Battle of Neresheim

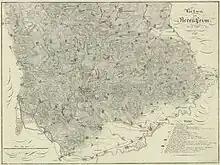
Plan of the battle of Neresheim (published in 1828)

The Battle of Neresheim (11 August 1796) was fought by the Republican French army under Jean Victor Marie Moreau against the army of the Habsburg monarchy of Archduke Charles, Duke of Teschen. Pursued by Moreau's "Army of Rhin-et-Moselle", Charles launched an attack against the French. While the Austrian left wing saw some success, the battle degenerated into a stalemate and the archduke withdrew further into the Electorate of Bavaria. Neresheim is located in the state of Baden-Württemberg in Germany a distance of northeast of Ulm. The action took place during the War of the First Coalition, part of a larger conflict called the French Revolutionary Wars.